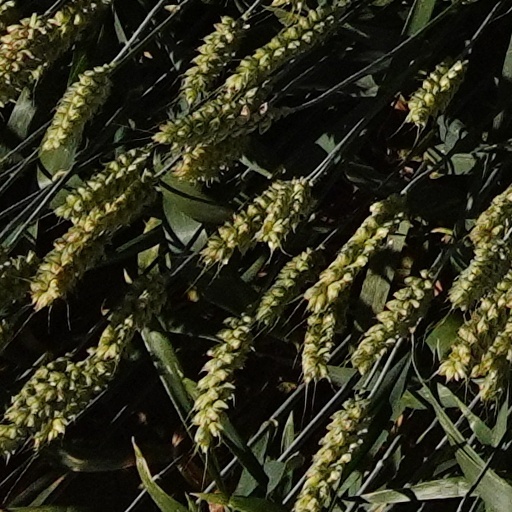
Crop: wheat